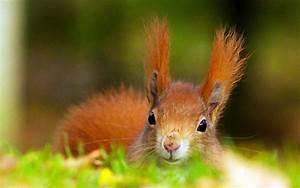
squirrel